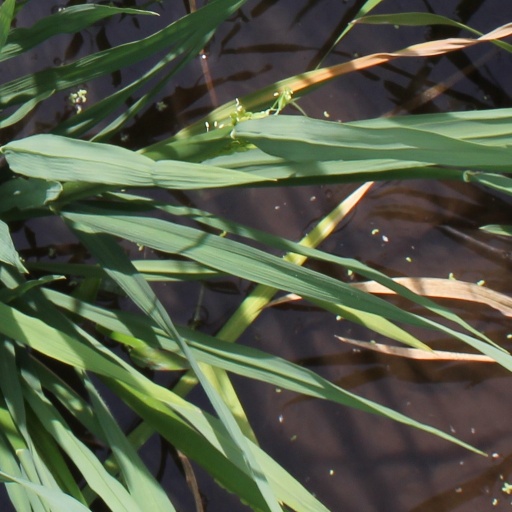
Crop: rice